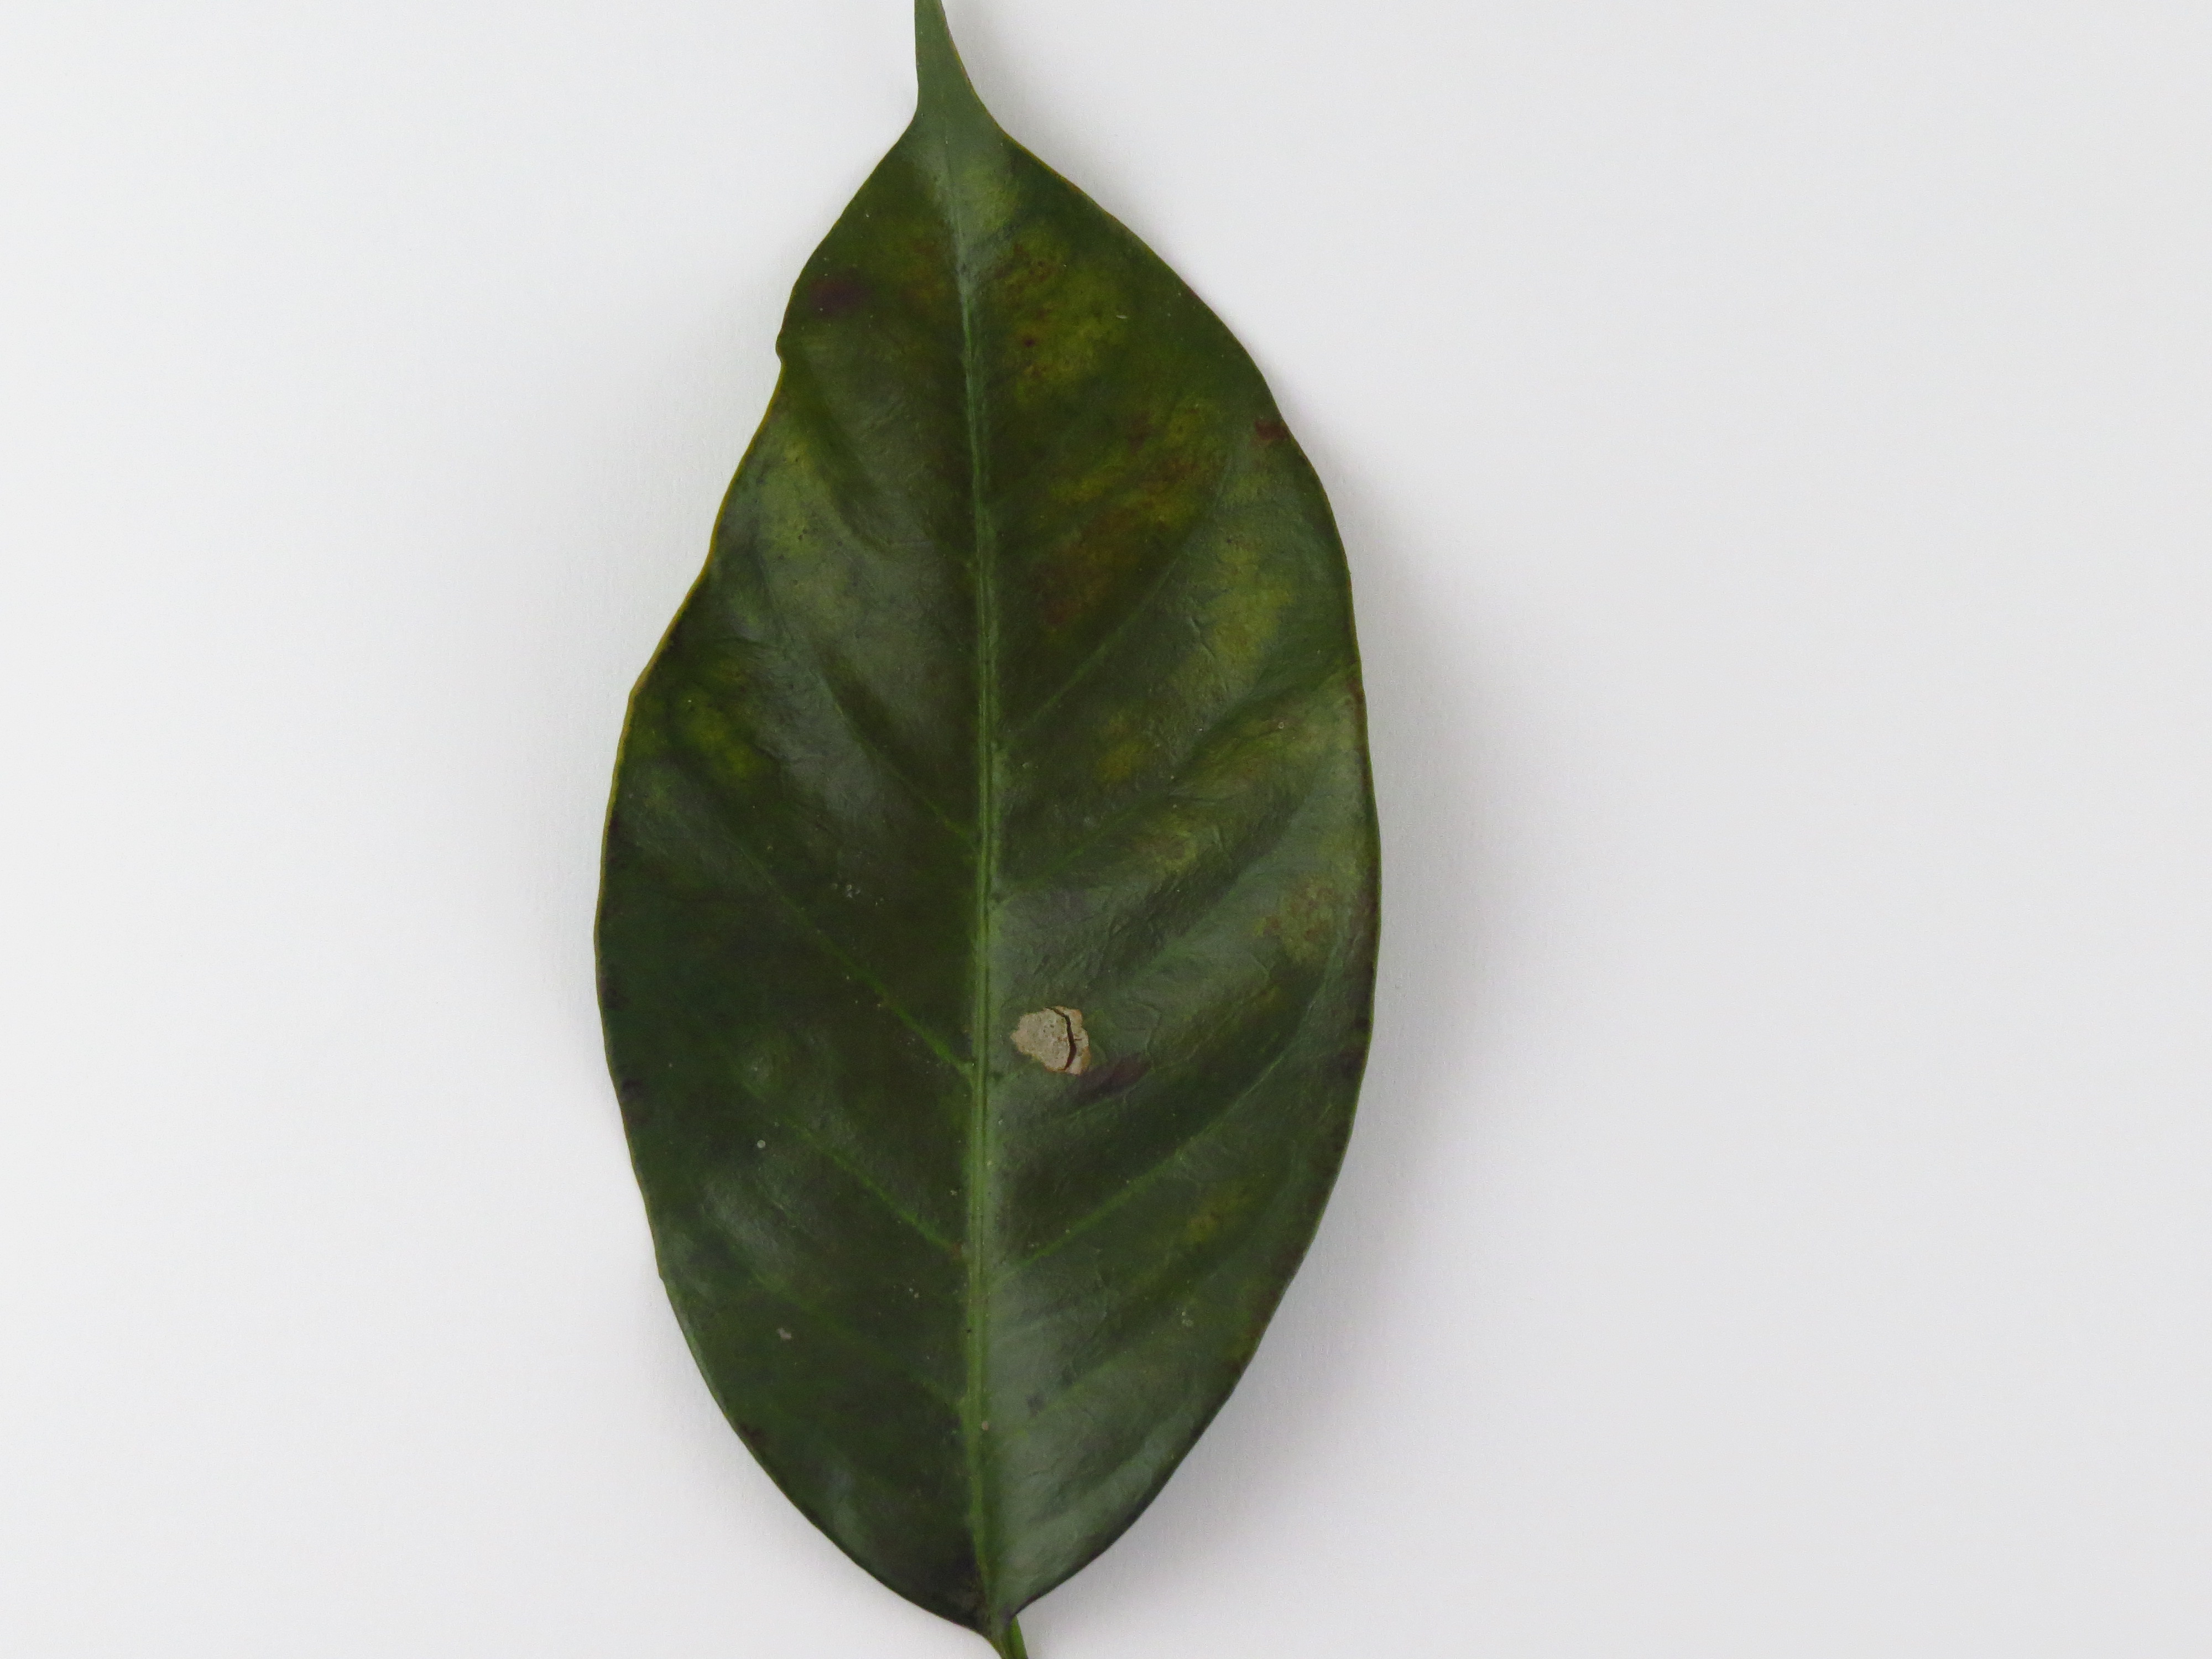
Label: magnesium-Mg